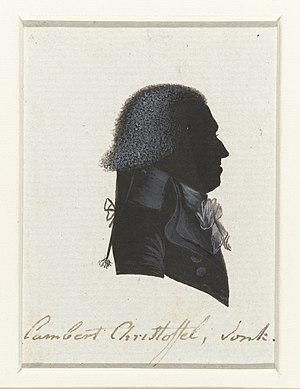
Lambertus Christoffel Vonk, né le 9 mars 1757 à Rotterdam et mort le 4 février 1846 à La Haye, est un homme politique néerlandais.